Pointe-Noire railway station

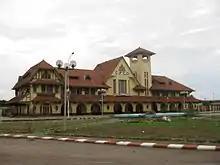
Pointe-Noire railway station in 2010

The architect of this building is Jean Philippot (1901-1988), son-in-law of Raoul Dautry (1880-1951), Director General of the State Railway Administration, between 1928 and 1937 and then appointed after the Liberation of Paris, Minister of reconstruction and urban planning from 1944 to 1946.